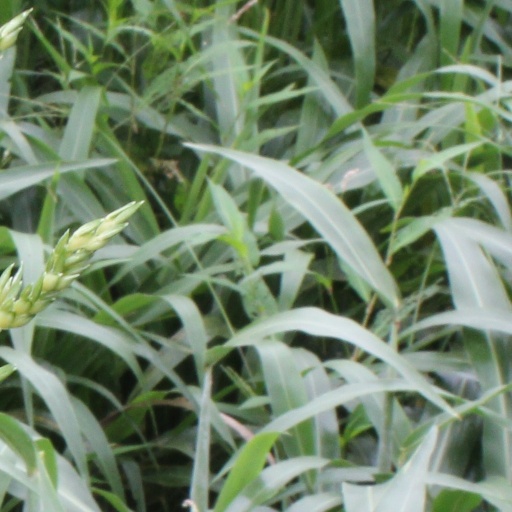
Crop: sorghum